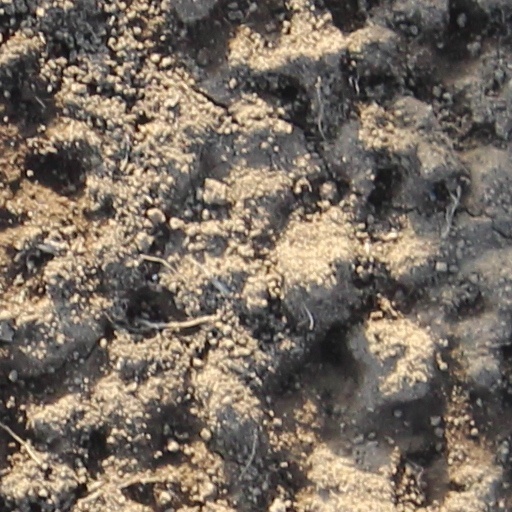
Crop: wheat